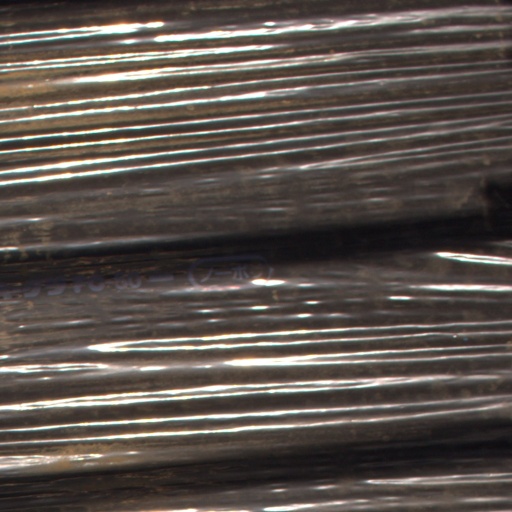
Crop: Jerusalem artichoke